Keith Dumbell

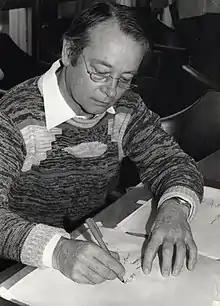
Dumbell in December 1979 signing the WHO parchment certifying the eradication of smallpox

Keith Rodney Dumbell (2 October 1922 – 27 May 2018) was a British virologist who worked on research and eradication of smallpox.